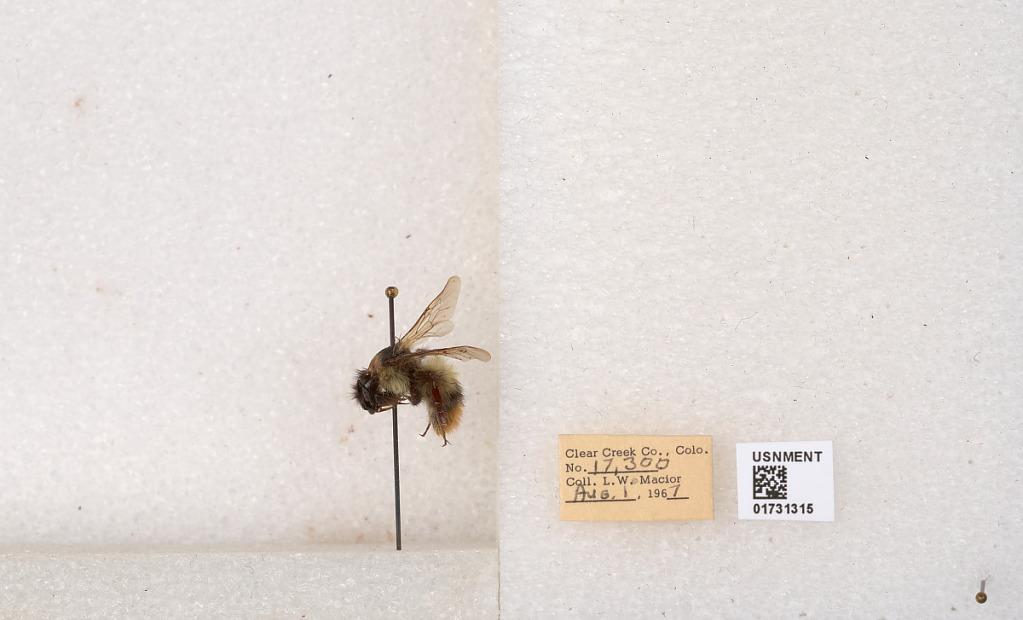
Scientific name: Bombus kirbyellus
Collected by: L. Macior
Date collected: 1967-8-1
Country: United States
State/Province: Colorado
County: Clear Creek
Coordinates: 39.6891, -105.644